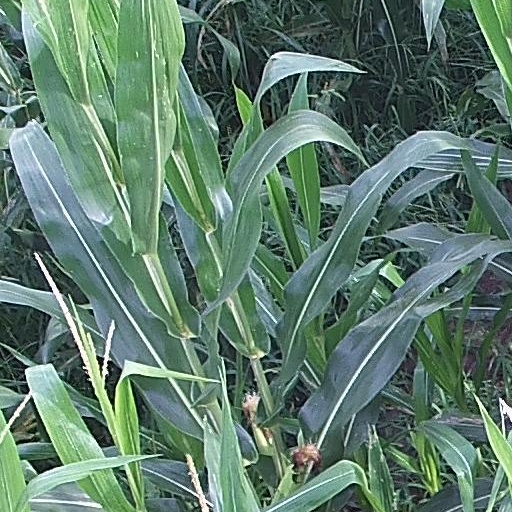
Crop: maize; corn